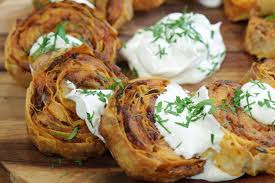
Yemek: borek